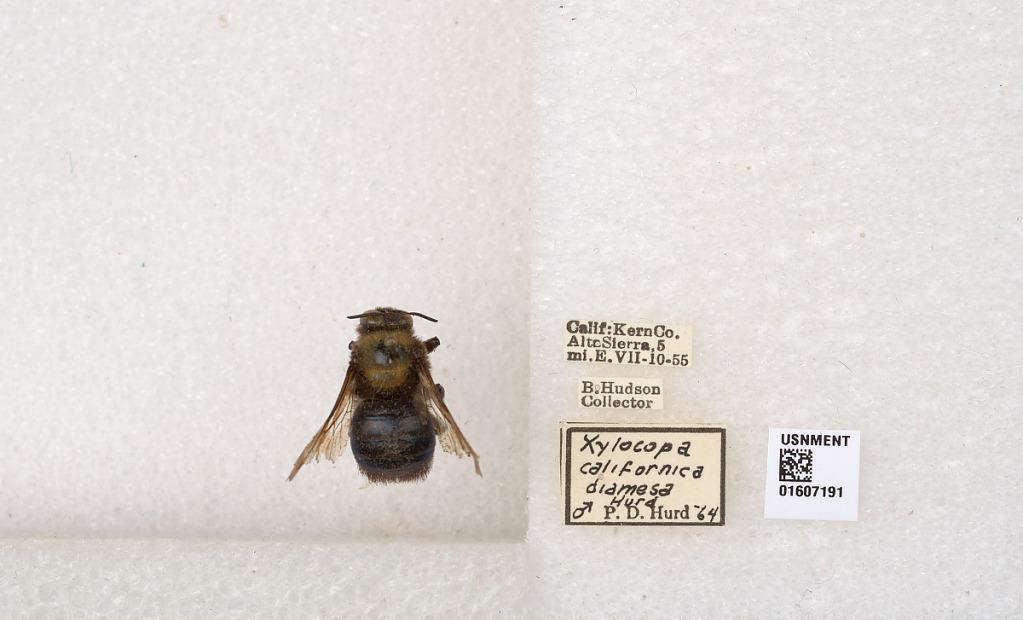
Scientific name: Xylocopa (Xylocopoides) californica diamesa Hurd
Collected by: Hudson
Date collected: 1955-7-10
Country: United States
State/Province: California
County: Kern
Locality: AltoSierra, 5 mi. E.
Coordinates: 39.1363, -120.969